Merle Reskin Theatre

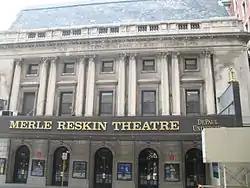
The marquee of the theatre in 2007

The Goodman School of Drama was founded in 1925. It joined DePaul University in 1978, and was renamed The Theatre School at DePaul University in 1985. Alumni include Gillian Anderson, John C. Reilly, Scott Ellis, Joe Mantegna, Theoni V. Aldredge, Karl Malden, Michael Rooker, Elizabeth Perkins, Judy Greer and Eugene Lee.